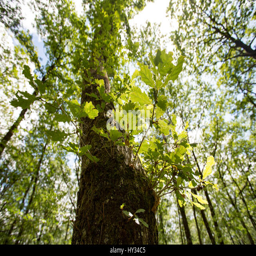
looking up at a sunlit branch of an oak tree